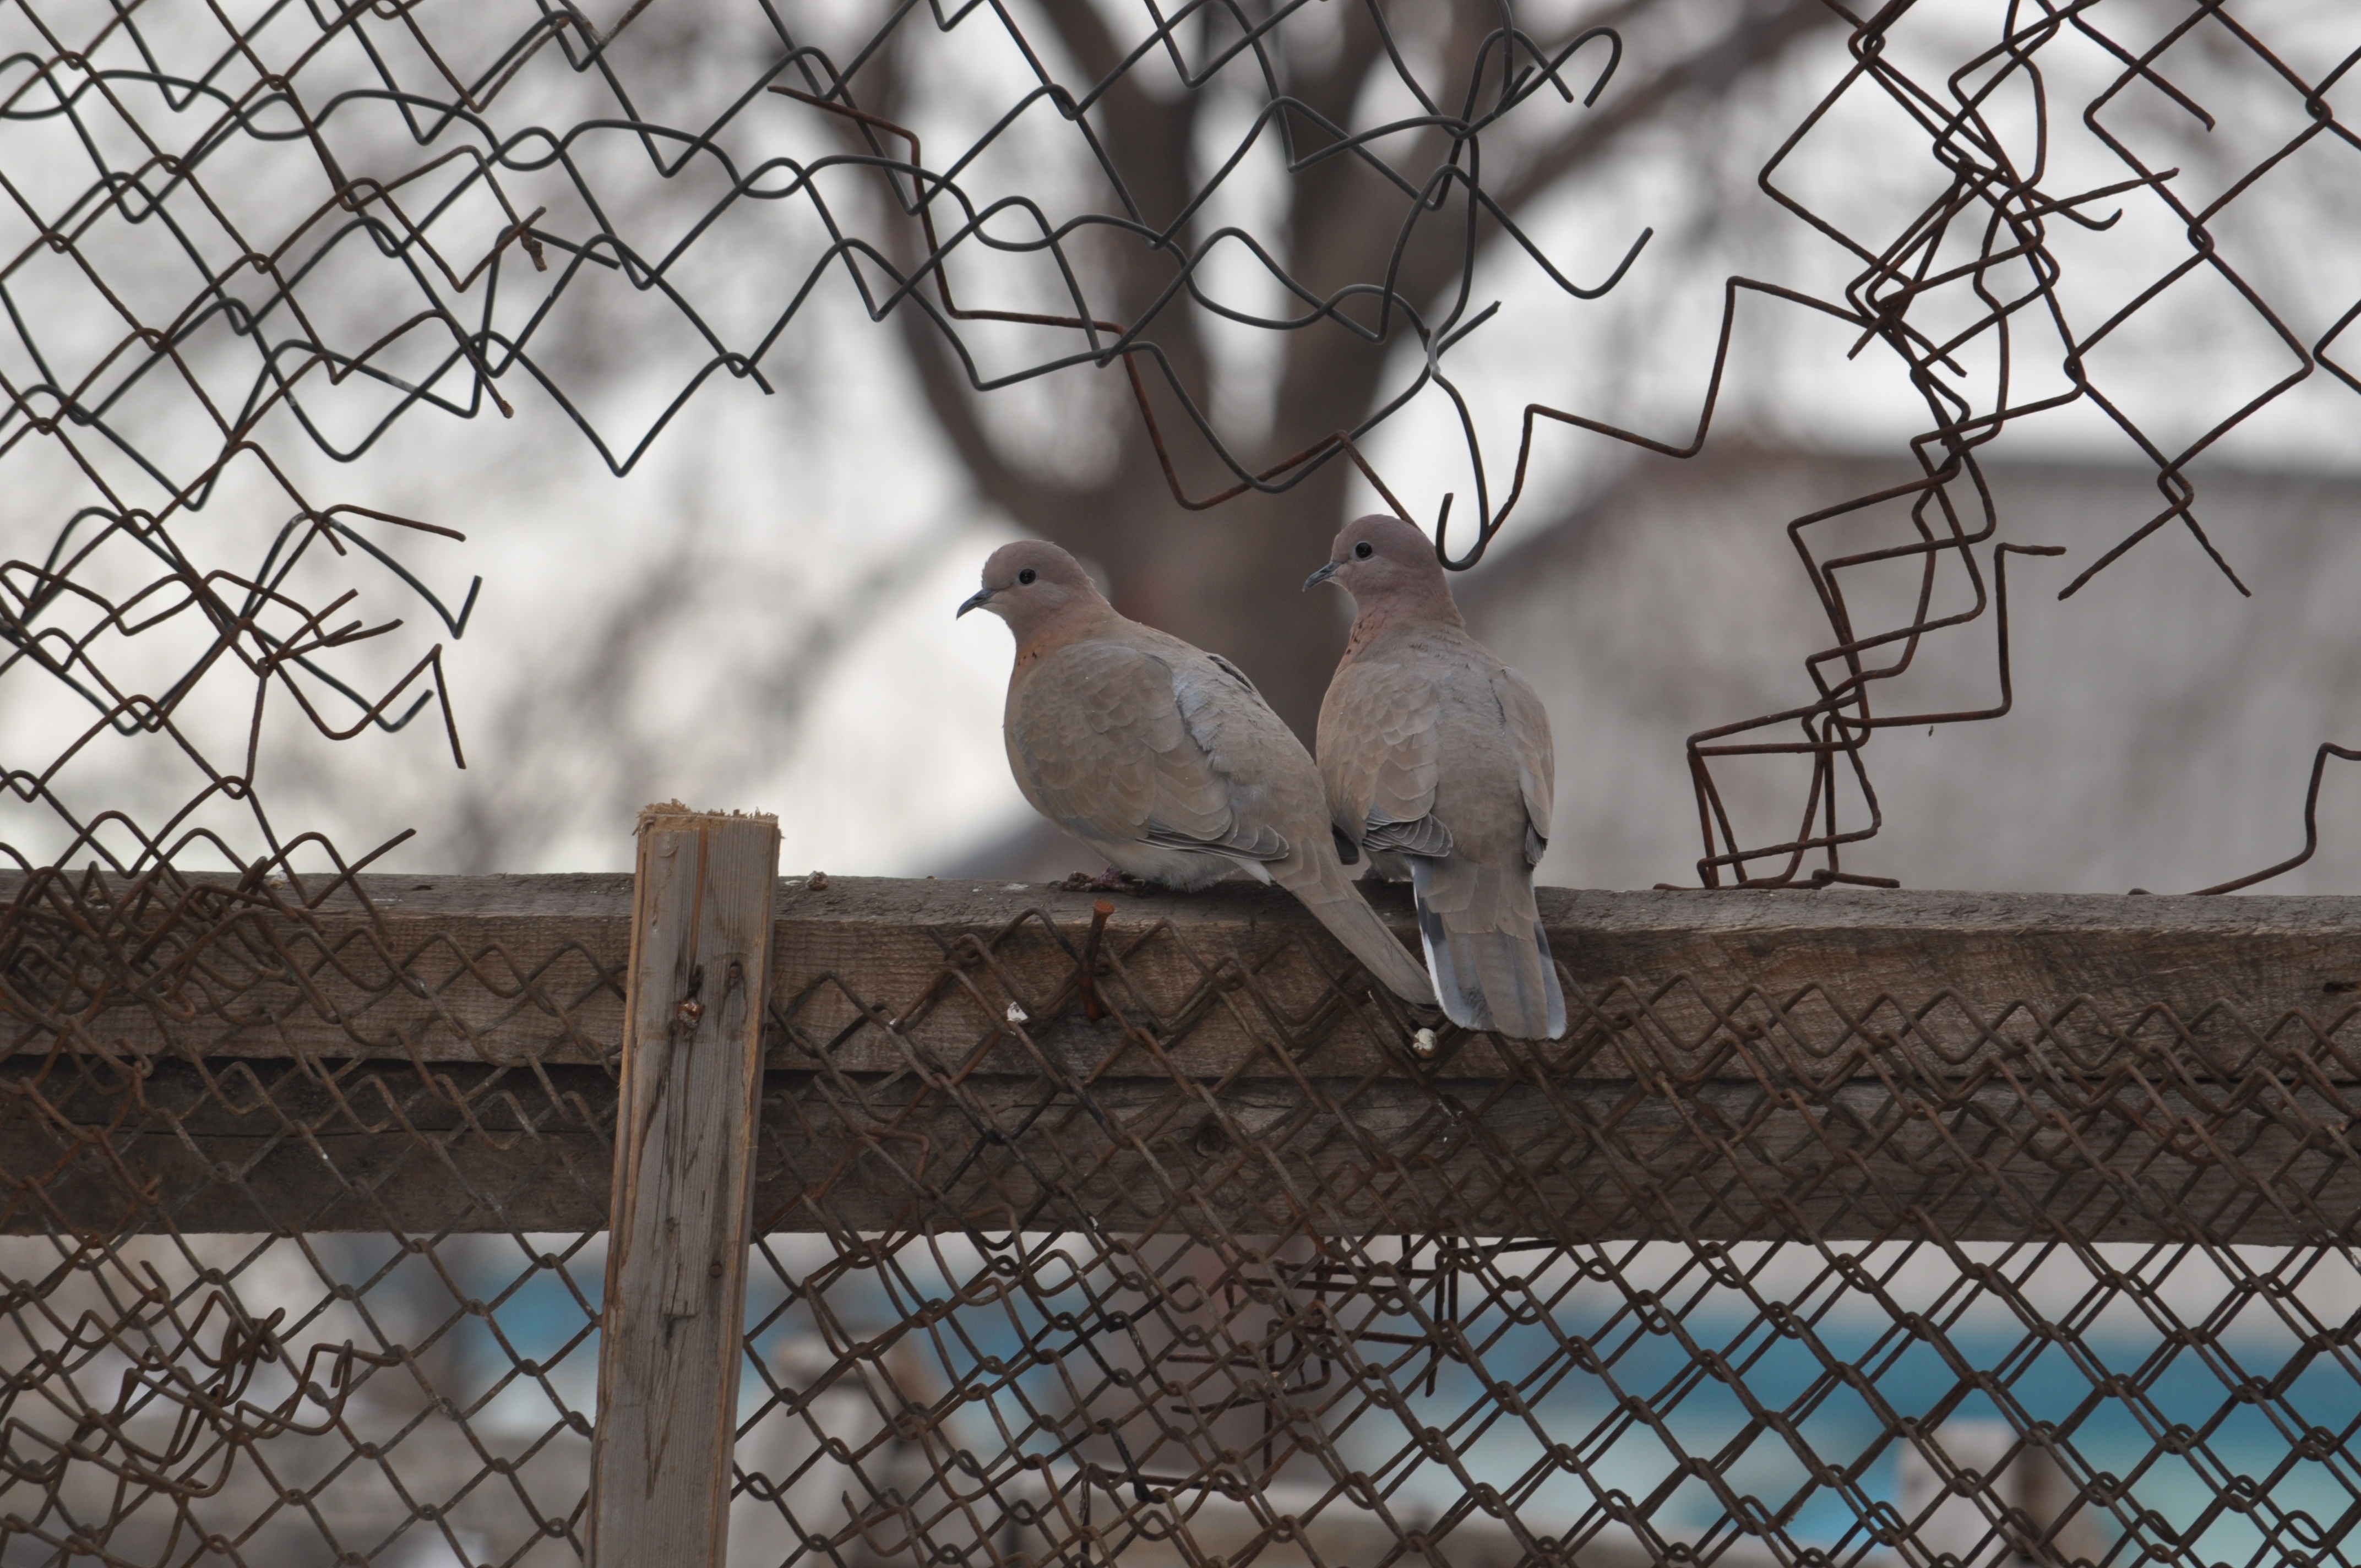
wall, winter, bird, branch, pigeons and doves, zoo